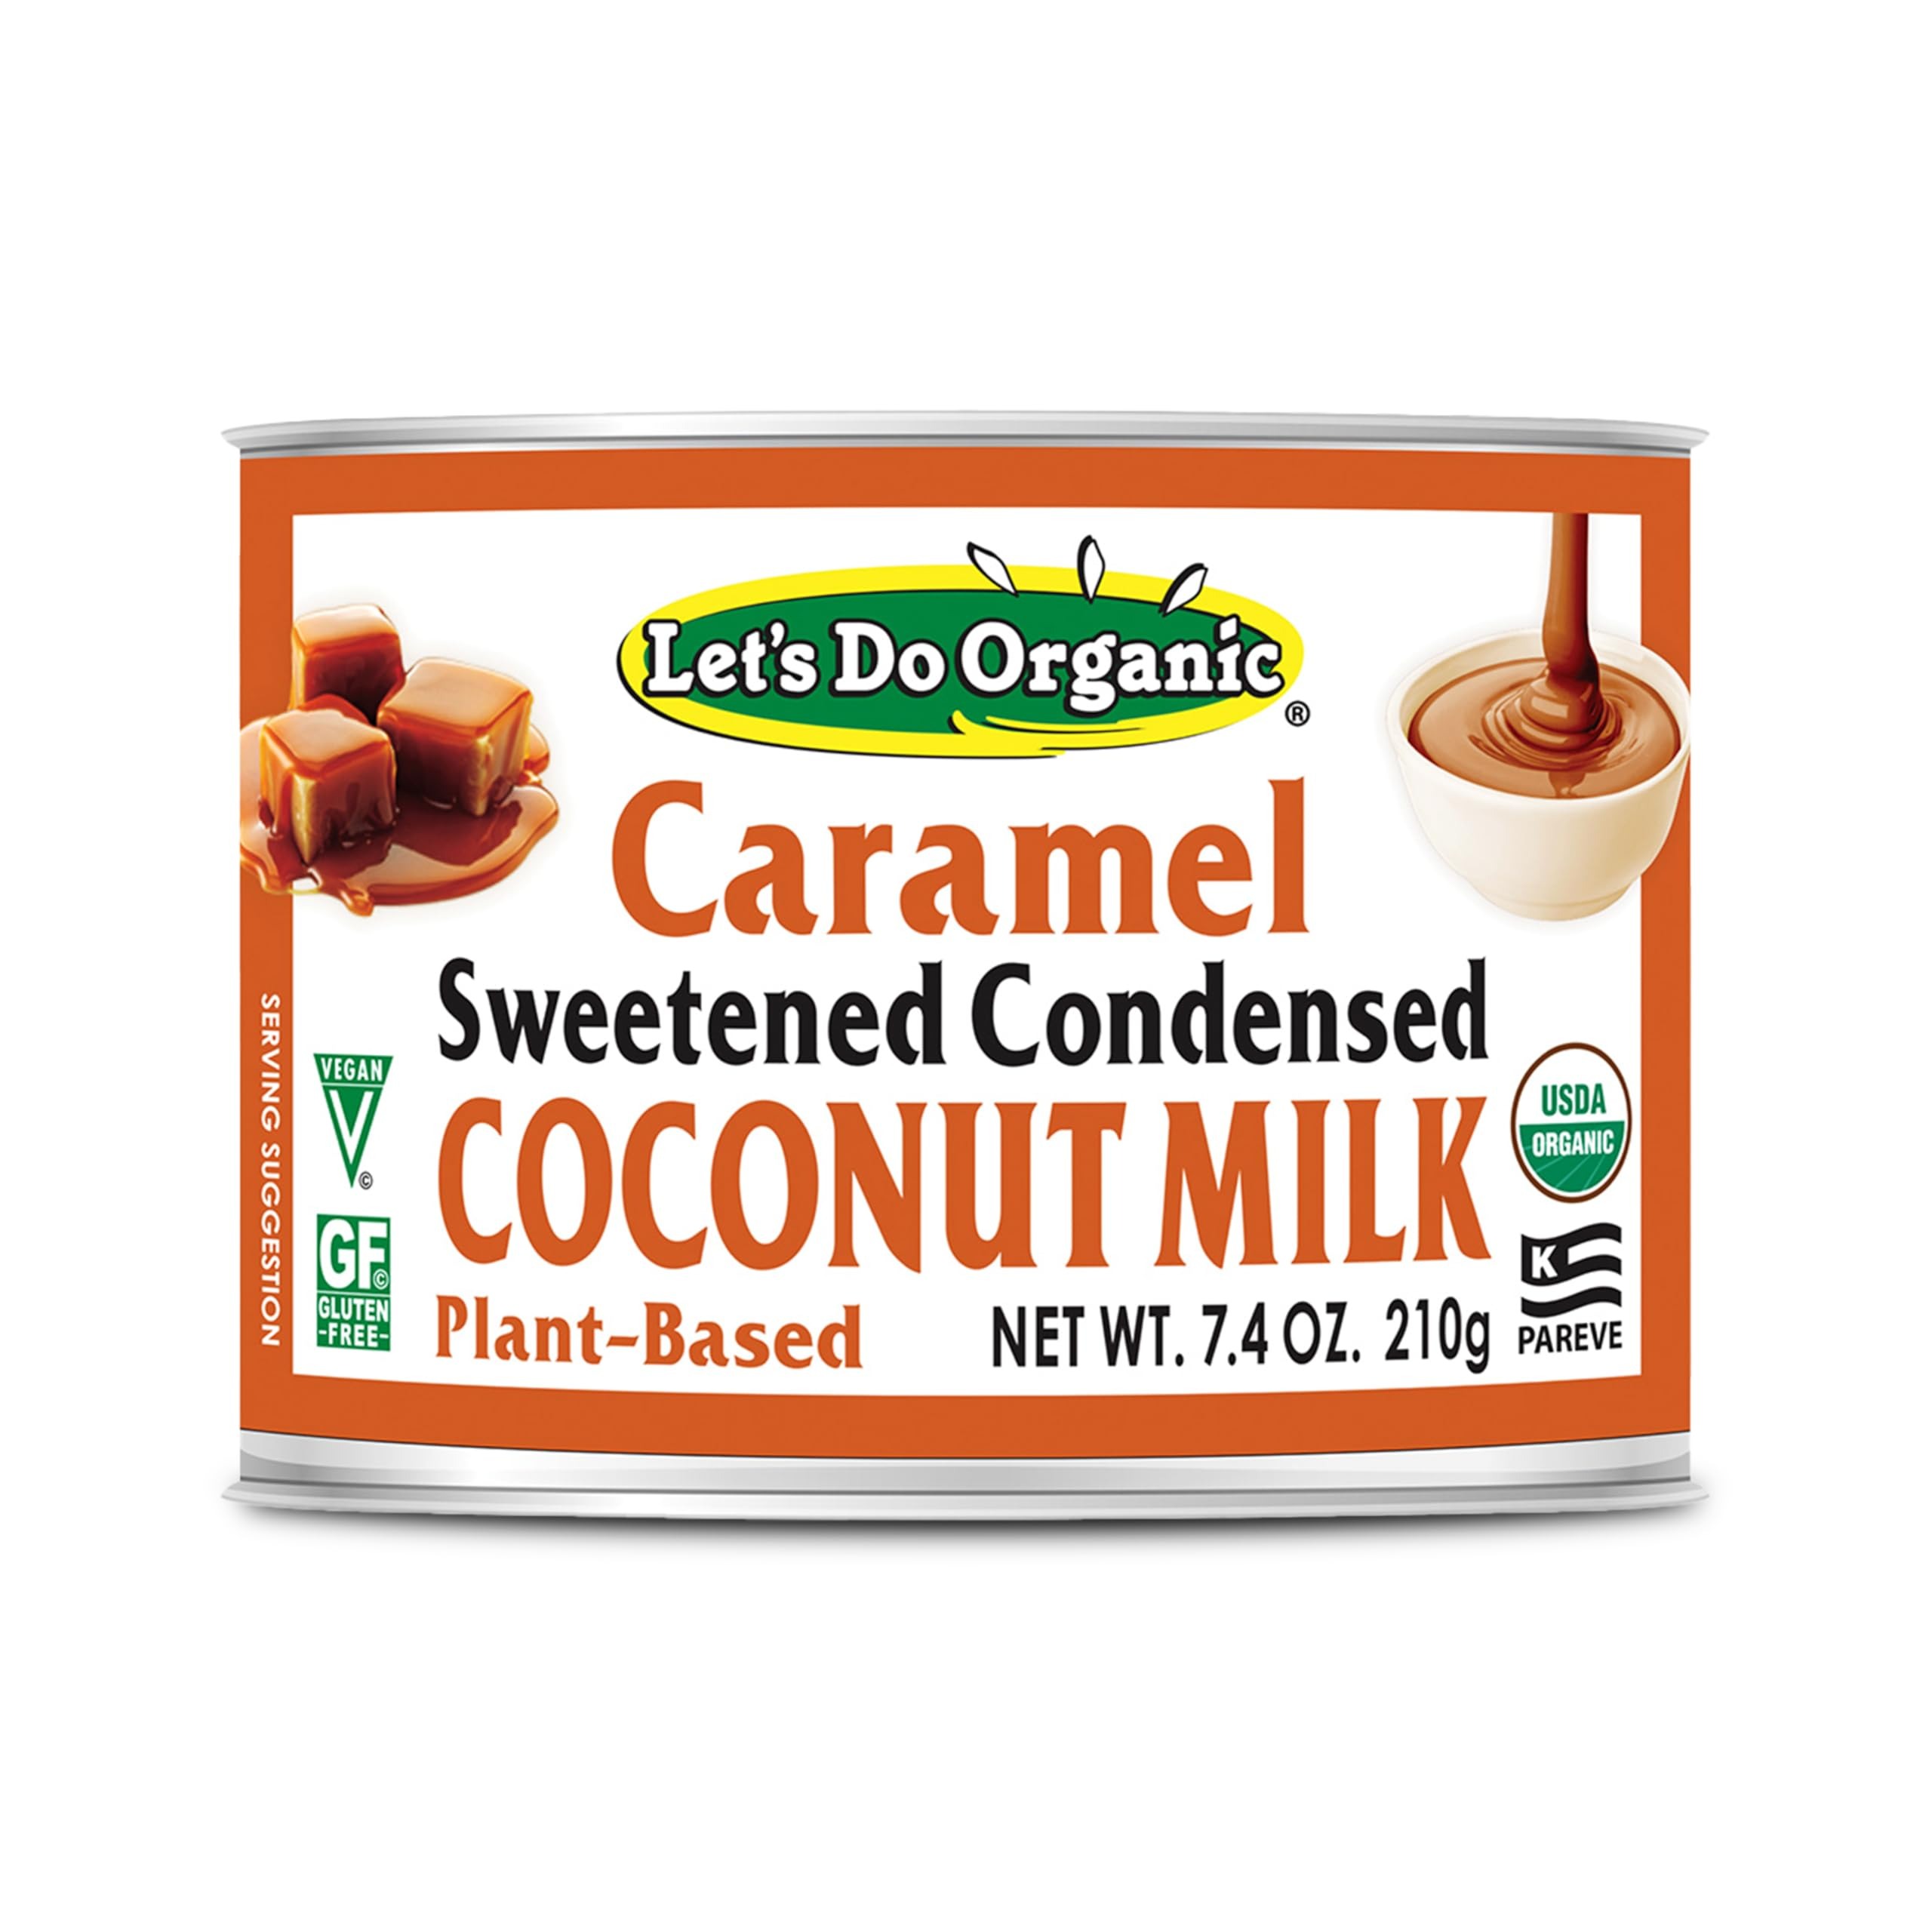
Item Name: Lets Do Organic Caramel Condensed Coconut Milk - Vegan Condensed Milk Canned, Coconut Condensed Milk Canned Sweetened - 7.4 Ounce (Pack of 12)
Bullet Point 1: VEGAN CARAMEL CONDENSED MILK - Our Organic Condensed Milk boasts wonderful taste & versatility. Stir a spoonful into coffee or tea, pour it over berries, ice cream or cake
Bullet Point 2: CERTIFIED ORGANIC - Our organic certification prohibits the use of GMOs, artificial colors, preservatives & other unwelcome ingredients. In addition, this condensed coconut milk is vegan & gluten free
Bullet Point 3: SUSTAINABLY FARMED - We support organic & sustainable farming that avoids GMOs & pesticides. We're proud participants in the Non-GMO Project & want our consumers to know where their food comes from
Bullet Point 4: SUPPORT FOR SPECIAL DIETS - Our vegetarian products are ethically sourced & suitable for many special diets including vegan, gluten free, paleo, keto, kosher, organic & low sodium
Bullet Point 5: OUR COMMITMENT TO HEALTHY OPTIONS - Our company was born out of a commitment to create delicious & healthy vegetarian foods with convenient preparation for those with busy, health-aware lifestyles
Product Description: Let’s Do Organic Organic Caramel Sweetened Condensed Coconut Milk is a luscious organic and vegan treat. Pour it over ice cream or fresh fruit. Enhance your favorite baked goods. Stir a spoonful into hot chocolate for a mug of deliciousness. Sweetened with organic coconut syrup
Value: 88.8
Unit: Ounce

Price: 3.97